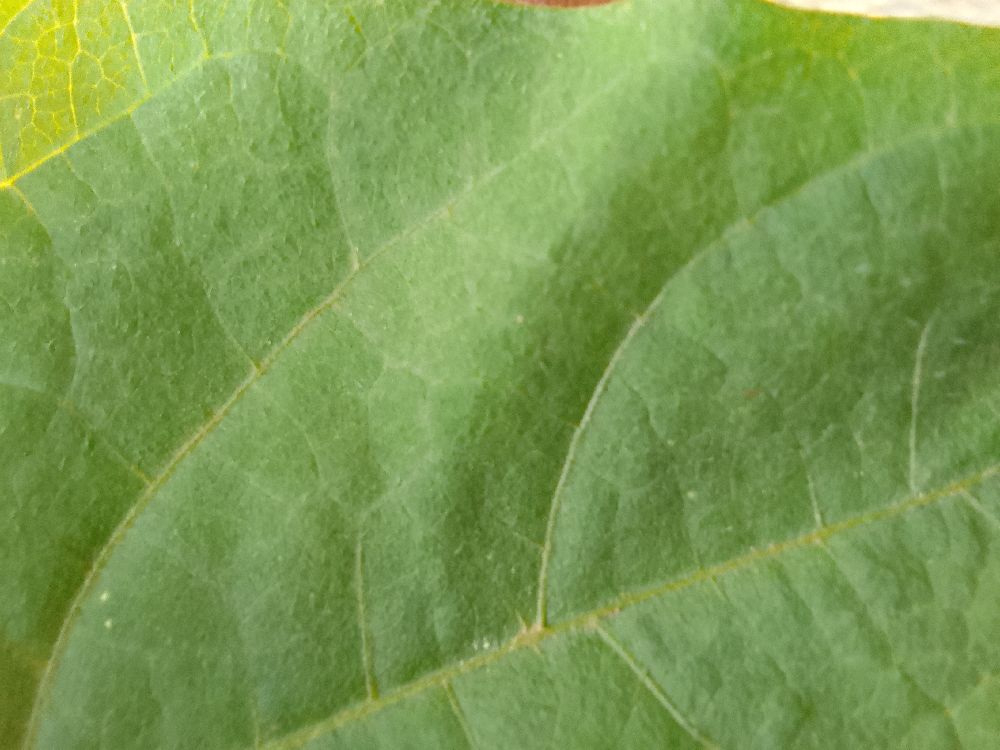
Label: healthy